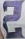
Number: 2